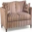
Label: couch